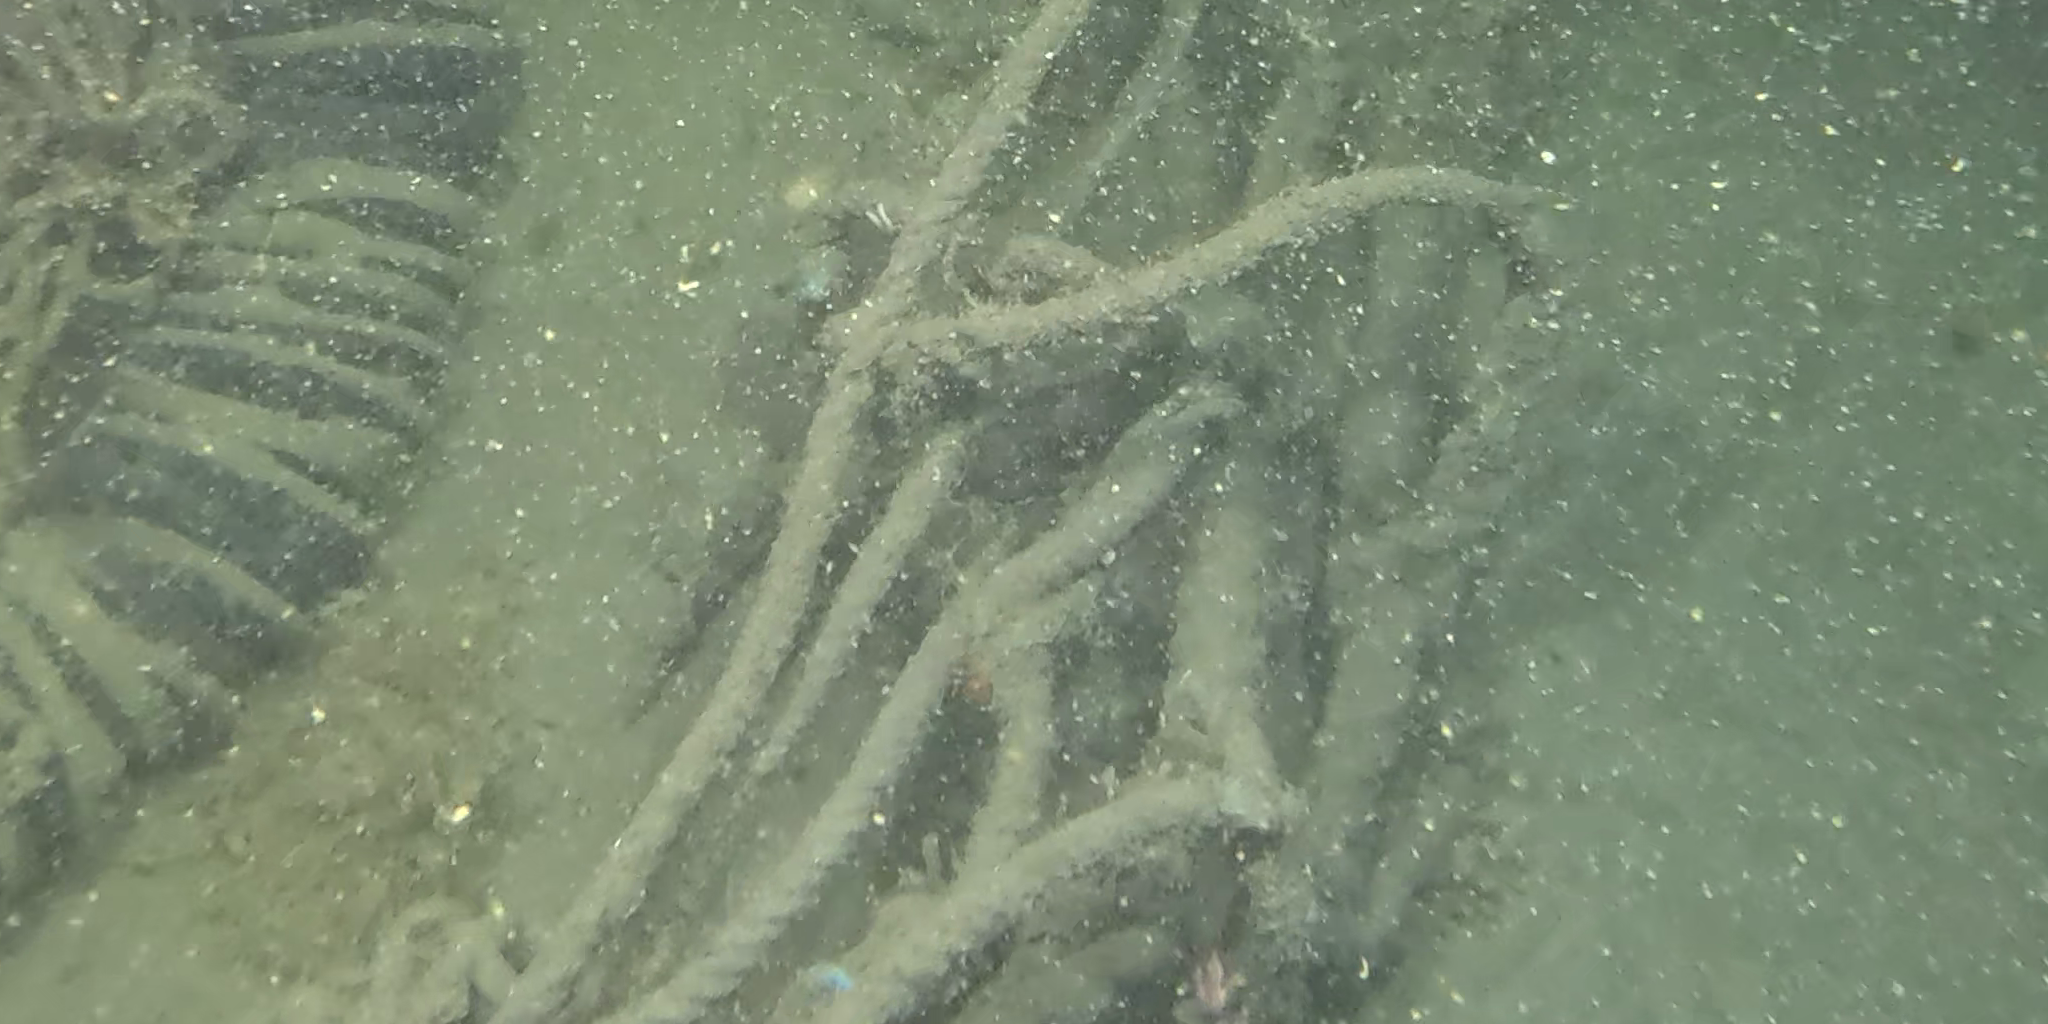
Seabed habitat: bad